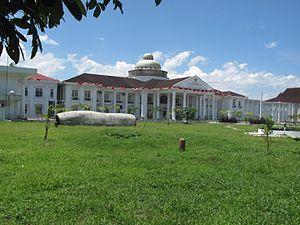
En Indonésie, le kabupaten est une subdivision administrative de la province. Son chef-lieu est l'ibu kota kabupaten. L'autre subdivision du même niveau est la kota ou municipalité. Les kabupaten sont à leur tour subdivisés en kecamatan.